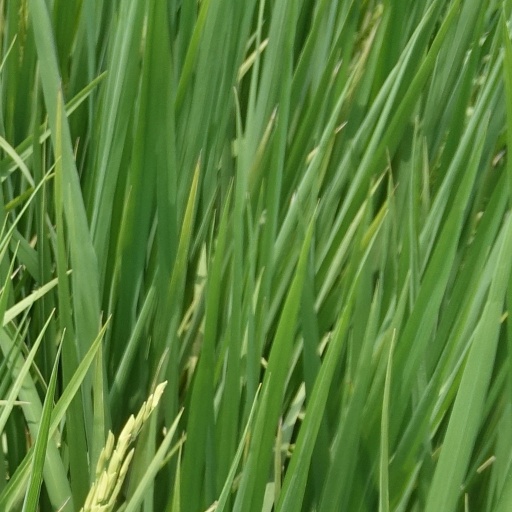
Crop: rice